Turners

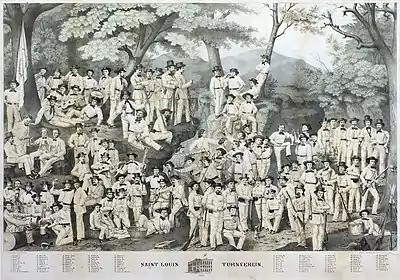
Group portrait of the St. Louis, Missouri Turnverein in 1860

After the failure of the 1848 Revolution in Germany, the Turner movement was suppressed, and many Turners left Germany, some emigrating to the United States, especially to the Ohio Valley region, Wisconsin, Missouri, and Texas. Several of these Forty-Eighters went on to become Union soldiers, and some became Republican politicians. Besides serving as physical education, social, political, and cultural organizations for German immigrants, Turners were also active in public education and labor movements. They were leading promoters of gymnastics in the United States as a sport and as a school subject. In the United States, the movement declined after 1900, and especially after 1917.